Nicolas Marie Quinette

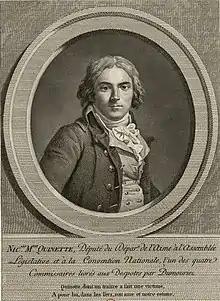
Portrait of Nicolas Marie Quinette,1821 by a unknown artist

Nicolas Marie Quinette, Baron de Rochemont (16 September 1762 in Paris – 14 June 1821 in Brussels) was a French politician.